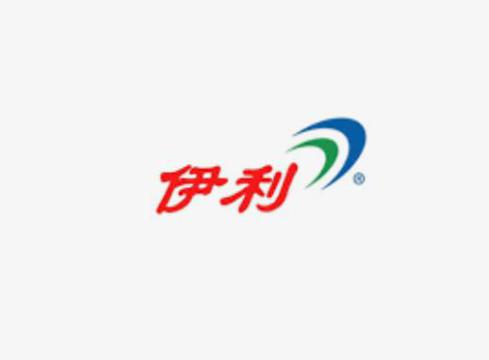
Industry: Food